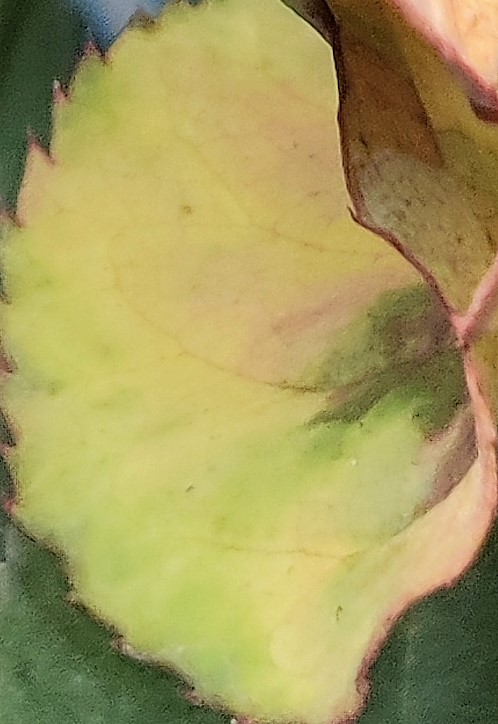
Label: Downy Mildew